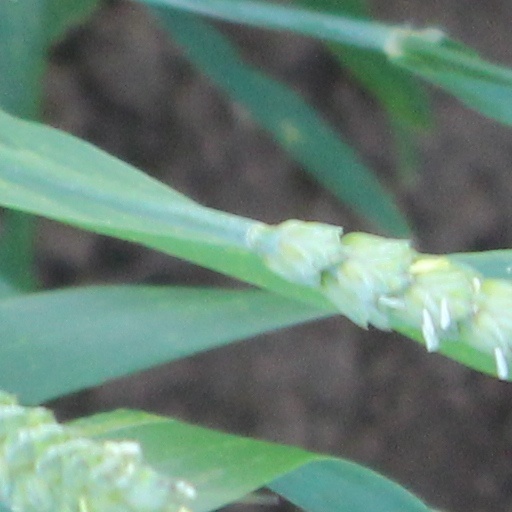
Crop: wheat